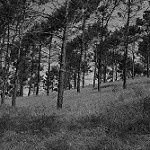
Label: B & W